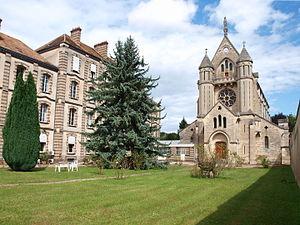
Abbaye Sainte-Colombe de Saint-Denis-lès-Sens (Yonne, France)
Saint Betton, est un religieux français du nord de la Bourgogne aux IXᵉ et Xᵉ siècles.